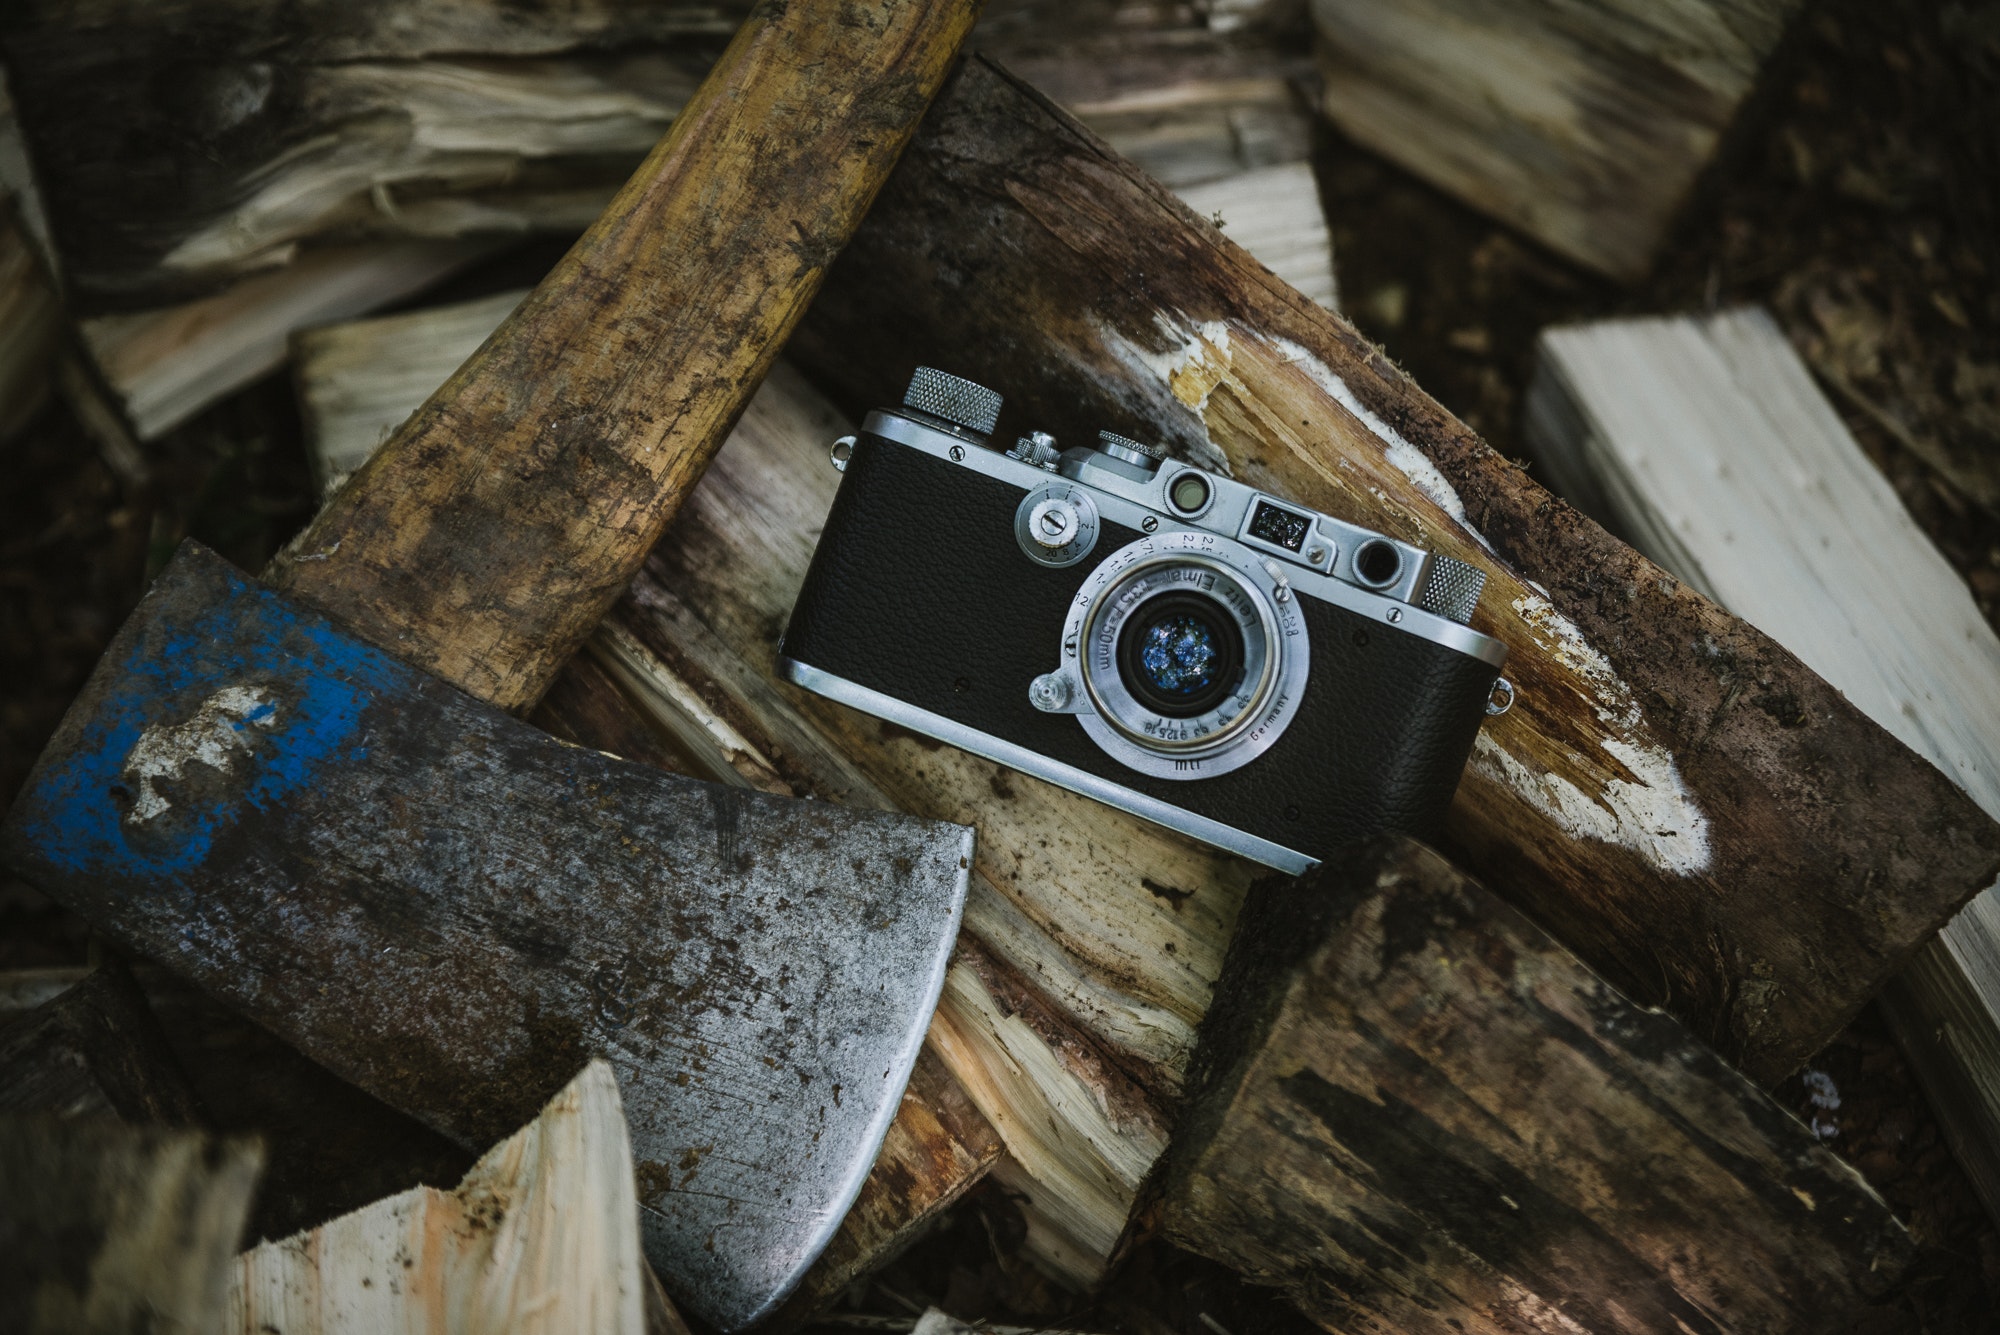
camera, cameras optics, photography, wood, tree, stock photography, digital camera, plant